Psychic archaeology

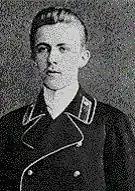
Stefan Ossowiecki

Dowsing in psychic archaeology can take on many forms. One of the better publicized methods and the subject of psychic archaeologist Karen Hunt's 1981 masters thesis at Indiana University involves dowsing for "Electromagnetic Photo-Fields" (EMPF) using two L-shaped [Ferrous] coat hangers bent about 17.8 cm from the end as electromagnetic photo sensors. Hunt stated that the electromagnetic photo sensors detect EMPF similar to a proton magnetometer detecting magnetic fields. Crossed dowsing rods indicated the crossing of an EMPF, which are said to be three-dimensional patterns generated by man-made objects left in place for at least six-months.